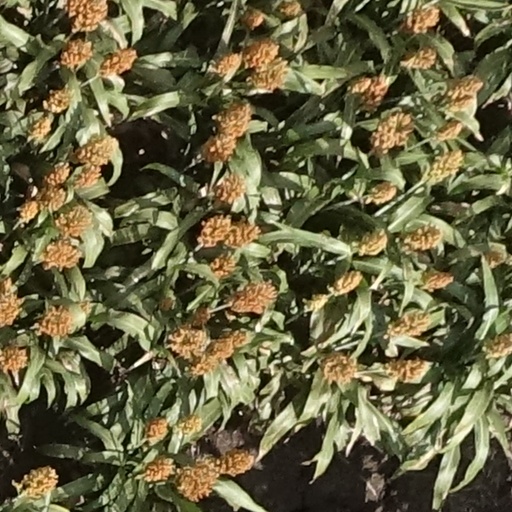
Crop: sorghum